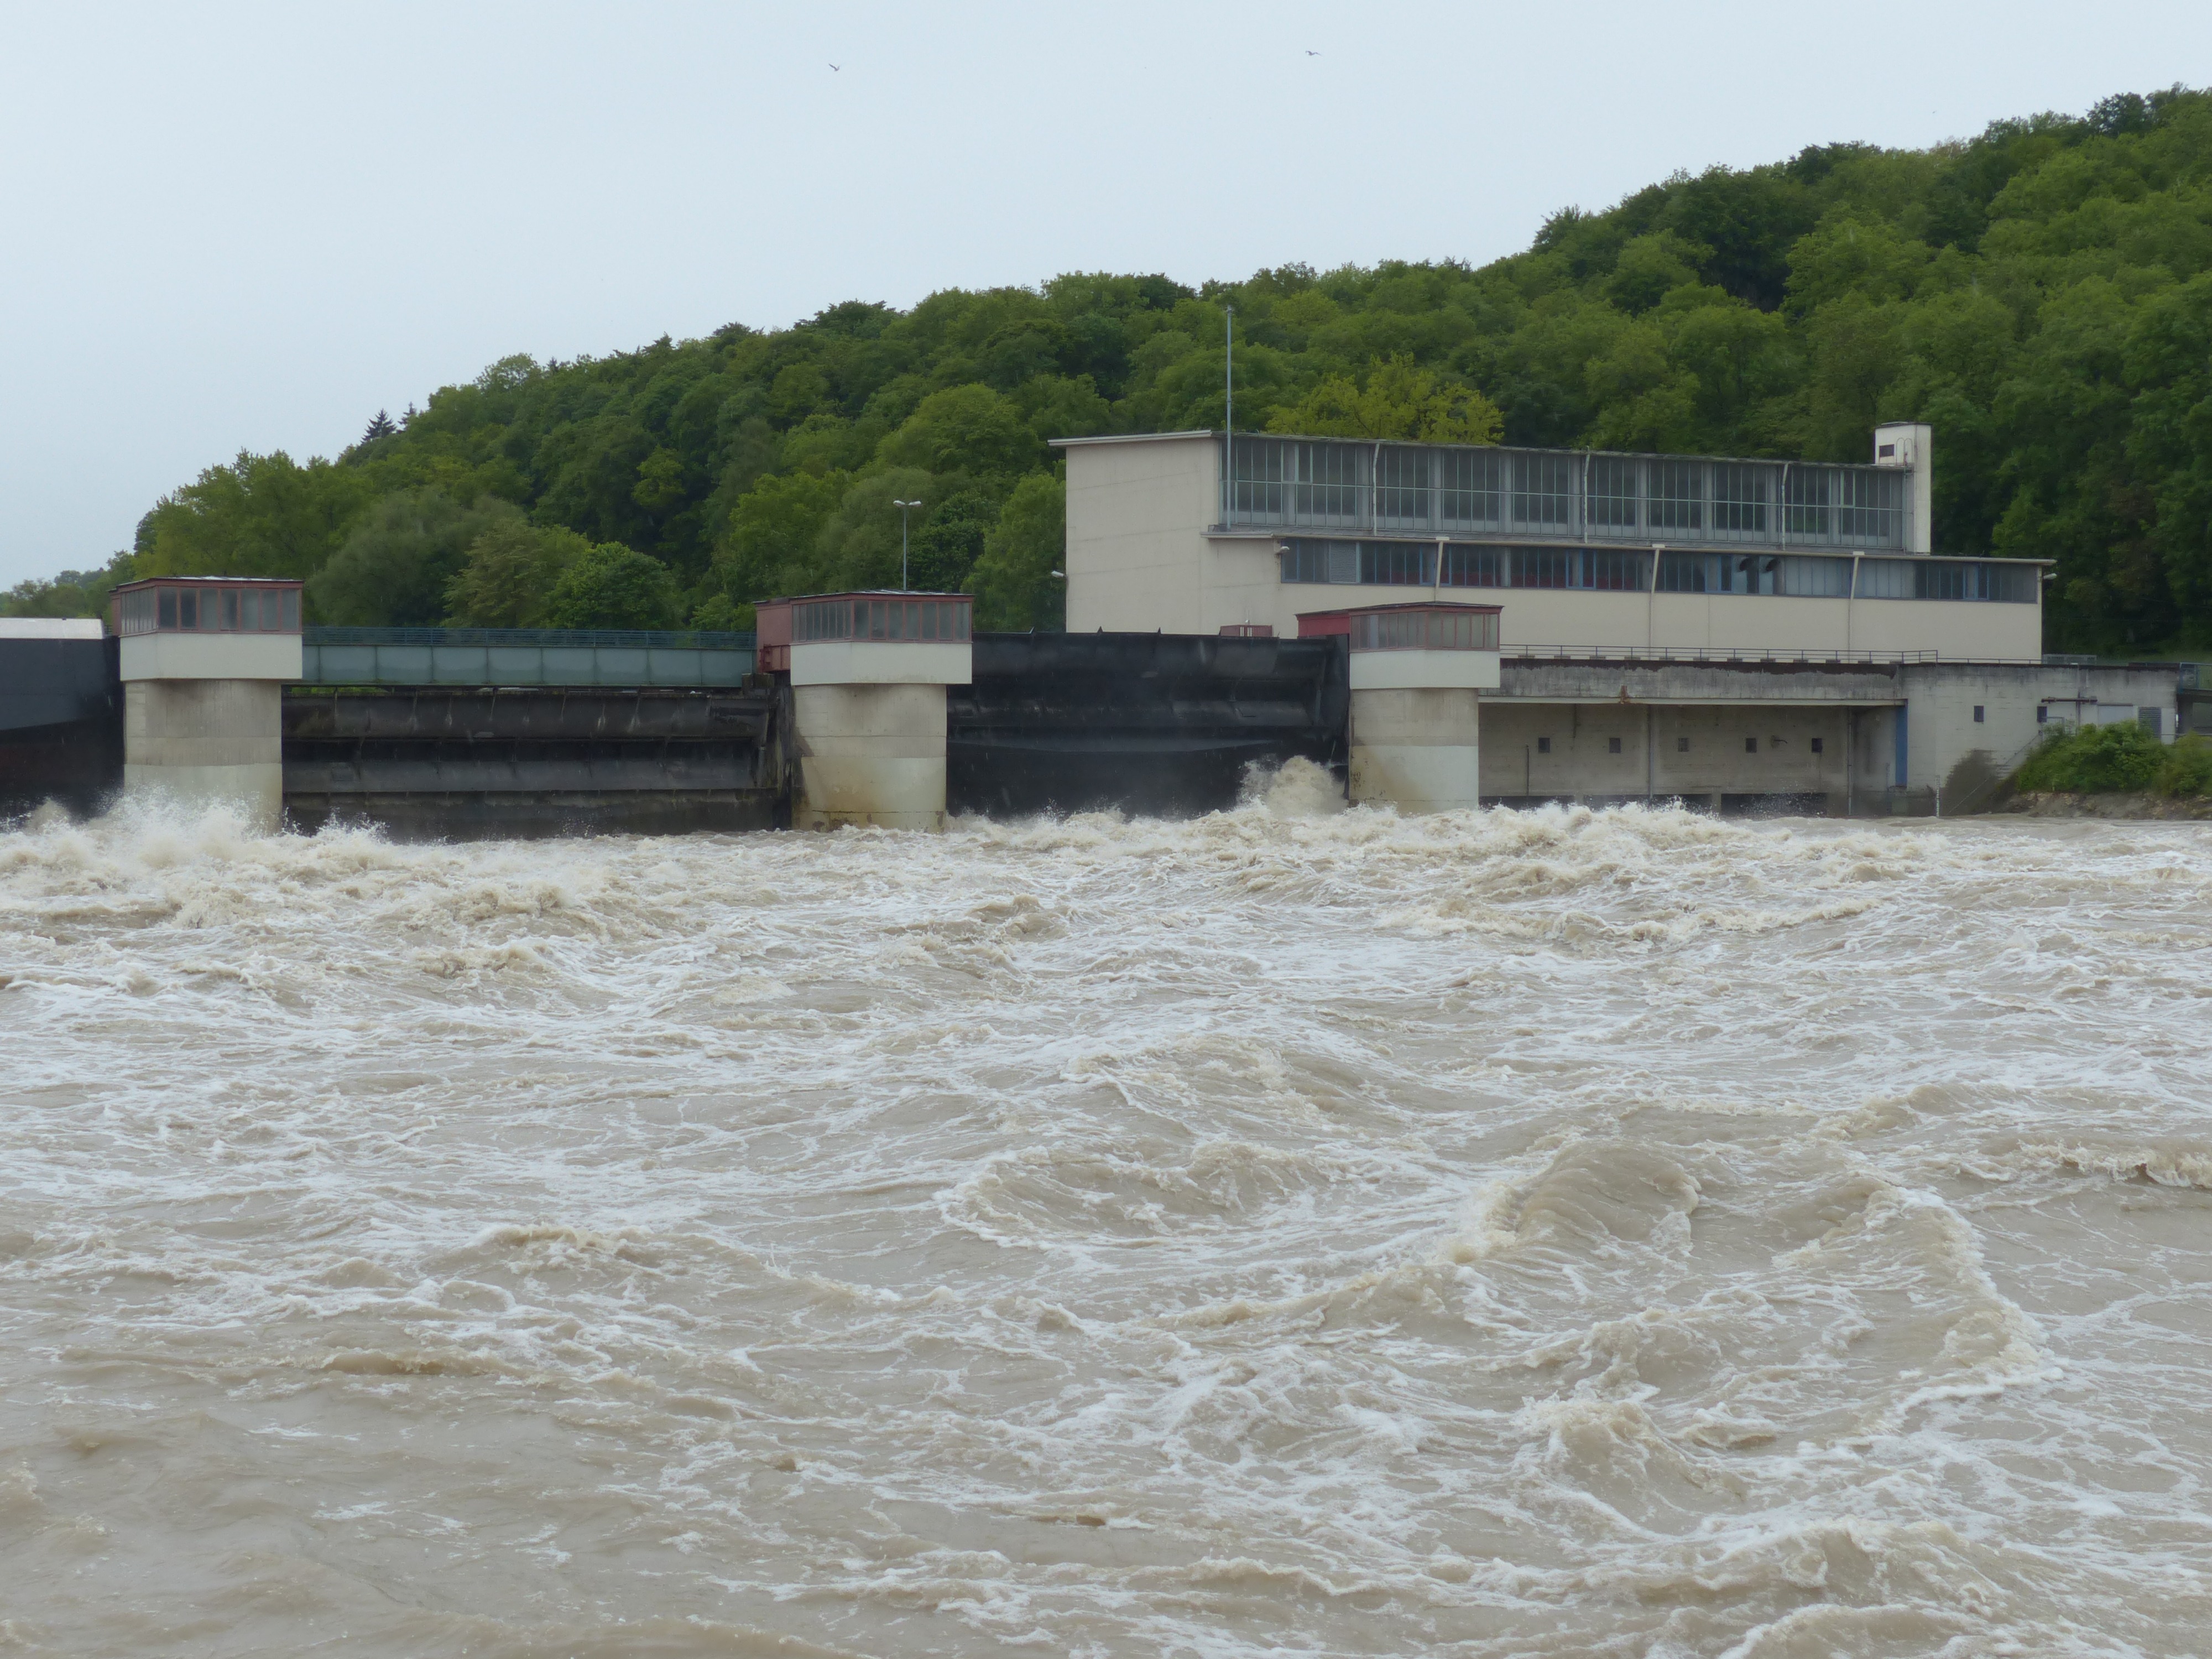
water, rain, wave, wet, peak, river, flood, storm, dam, energy, power plant, danube, disaster, lock, channel, event, shipping, flooding, barrage, dangerous, weir, strudel, precipitate, force of nature, rainy weather, water power, slurry, energy generation, climate change, water level, cloudiness, trueb, inject, civil protection, high water, geological phenomenon, flood disaster, flood of the century